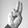
ASL letter: U